Pancham (TV series)

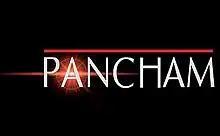
Intertitle

Pancham is an Indian TV series aired on Zee TV channel, based on the life of a young teenage boy, Harpaul Rana, who wants to set the 'world' right without 'preaching'. The series premiered on 30 August 2004, and aired every Monday - Thursday at 1pm IST. The series ended on 20 May 2005.